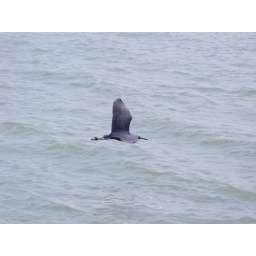
little blue heron flying over the waves